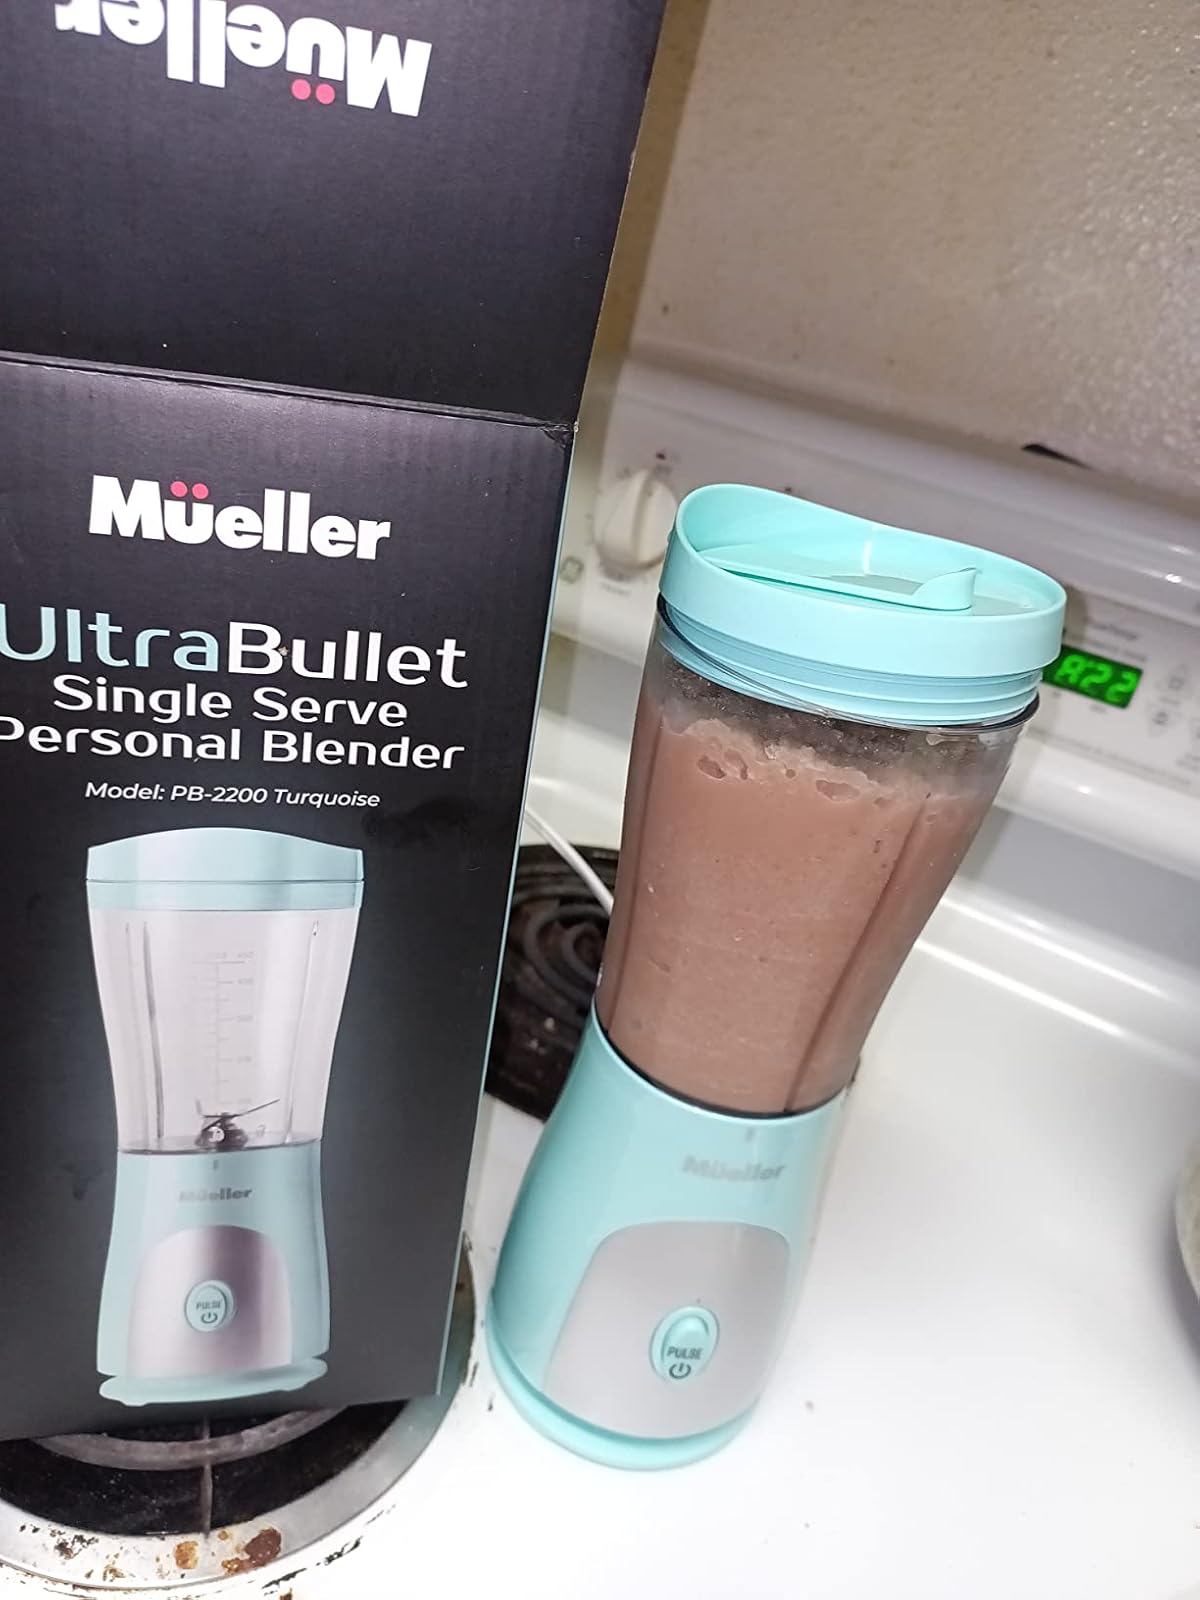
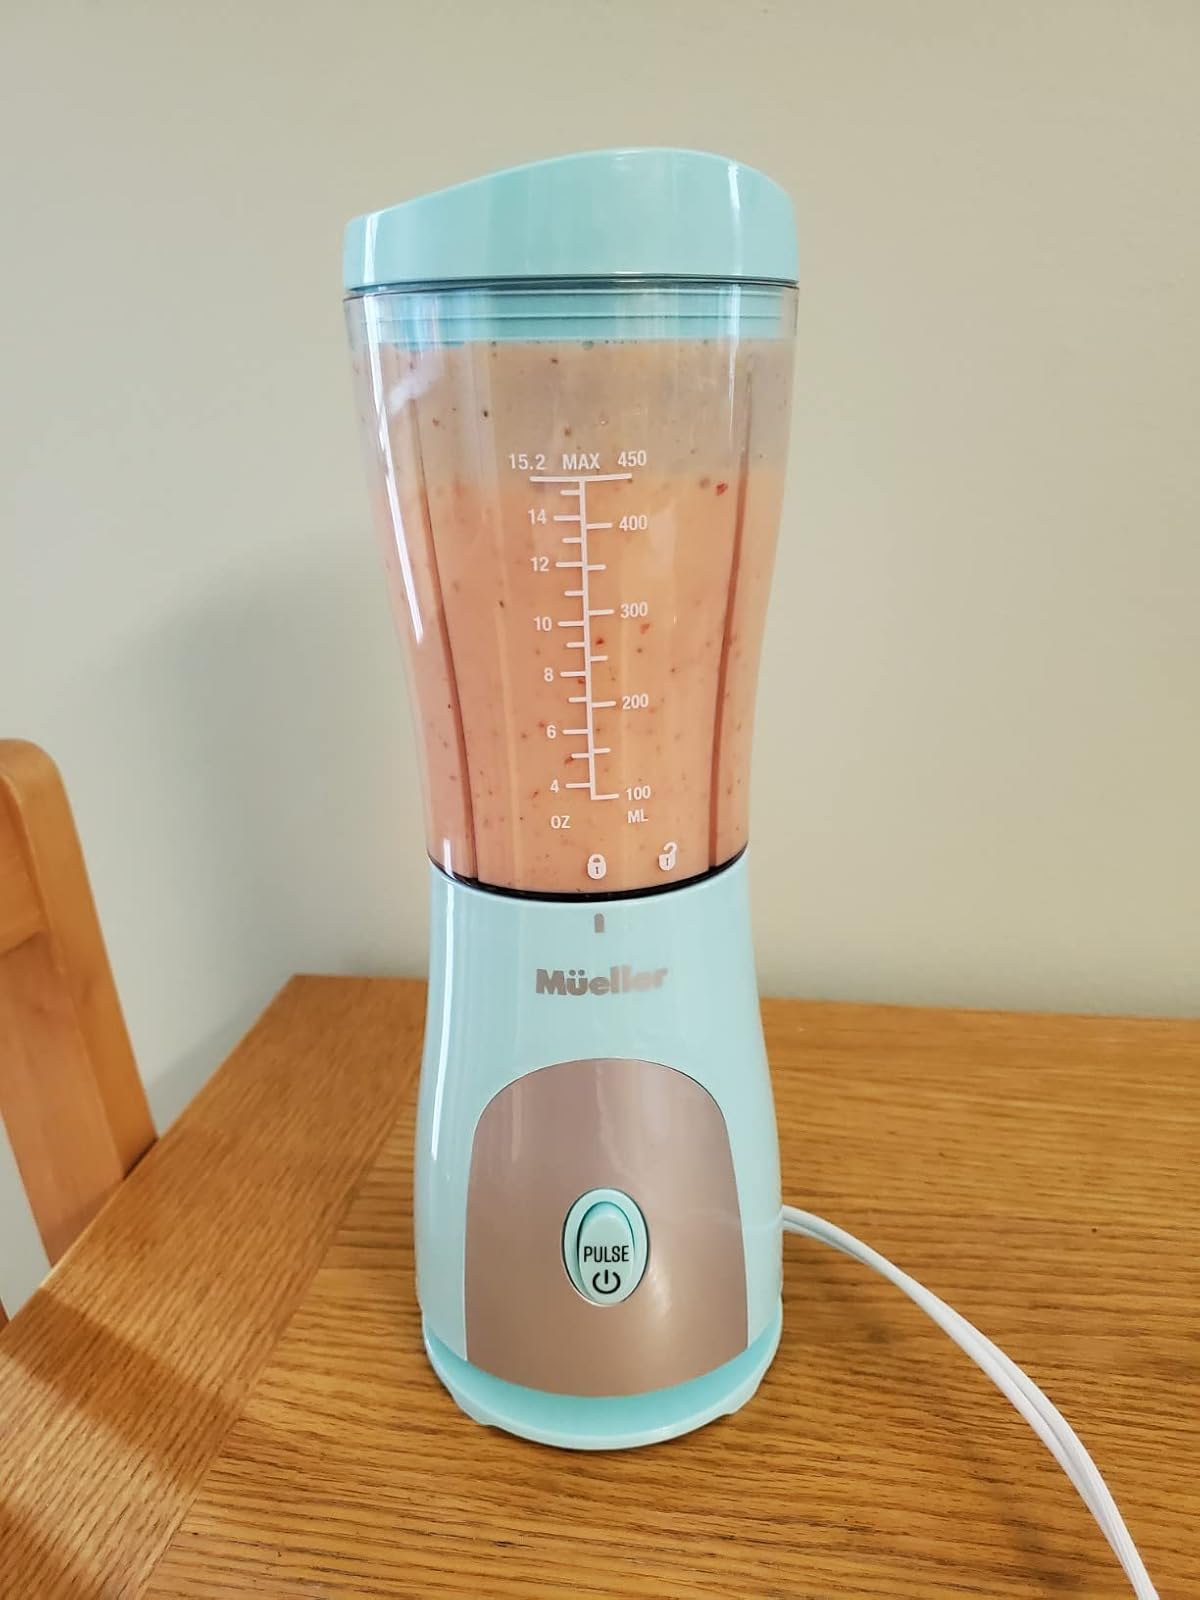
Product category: items_blender
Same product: yes